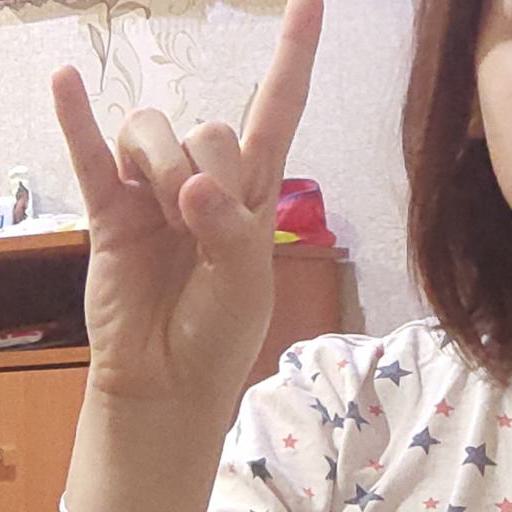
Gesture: rock